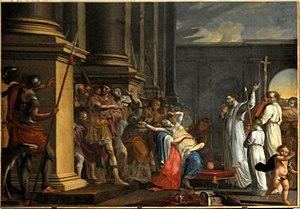
Adrien Sacquespée, né le 17 juillet 1629 à Caudebec-en-Caux, mort le 21 décembre 1692, est un peintre français, actif à Rouen.